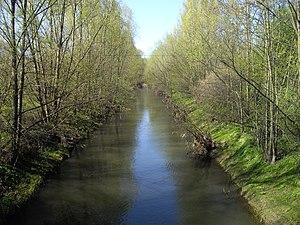
La rivière Helme est un cours d’eau du land de Thuringe en Allemagne et un affluent de l’Unstrut, donc un sous-affluent de l'Elbe par la Saale.